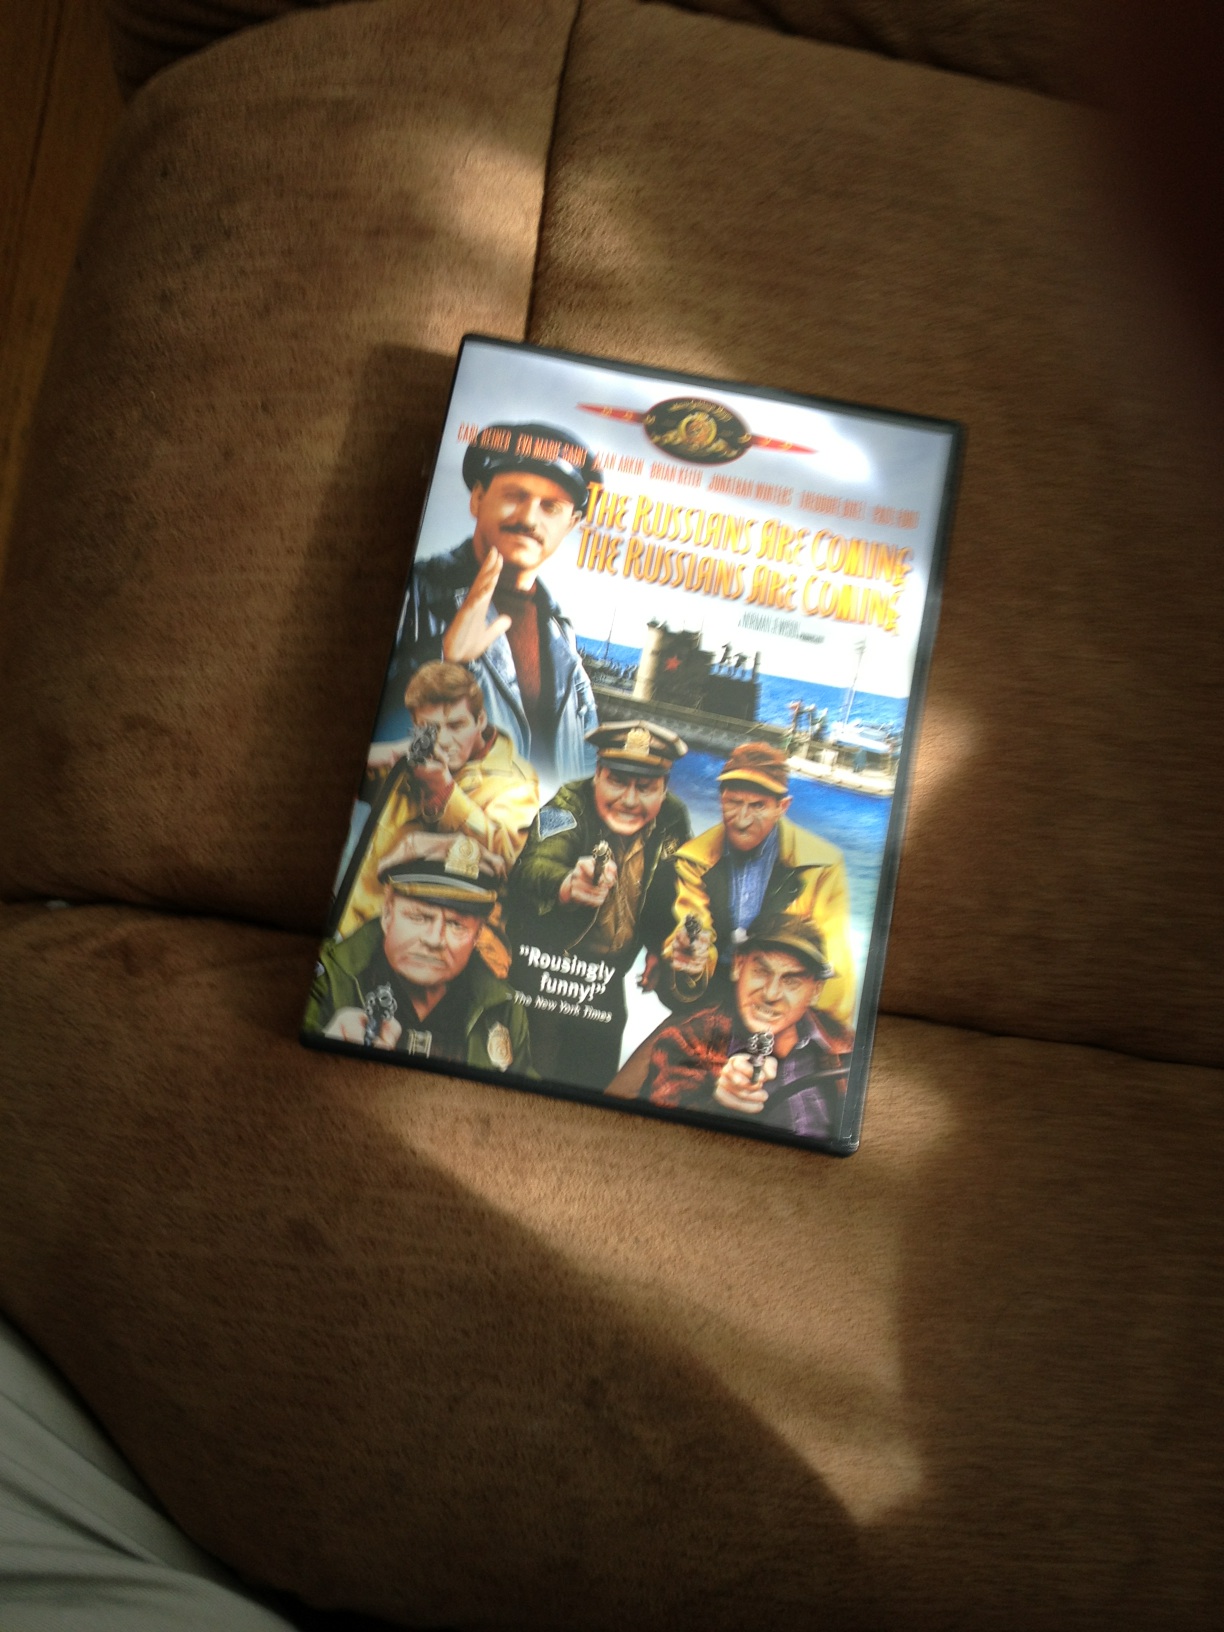Question: What is this DVD?
Answer: unanswerable